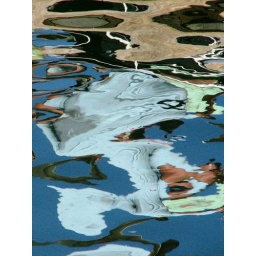
A lady in blue was standing next to the two blokes in green, giving a new photographic reflection opportunity.